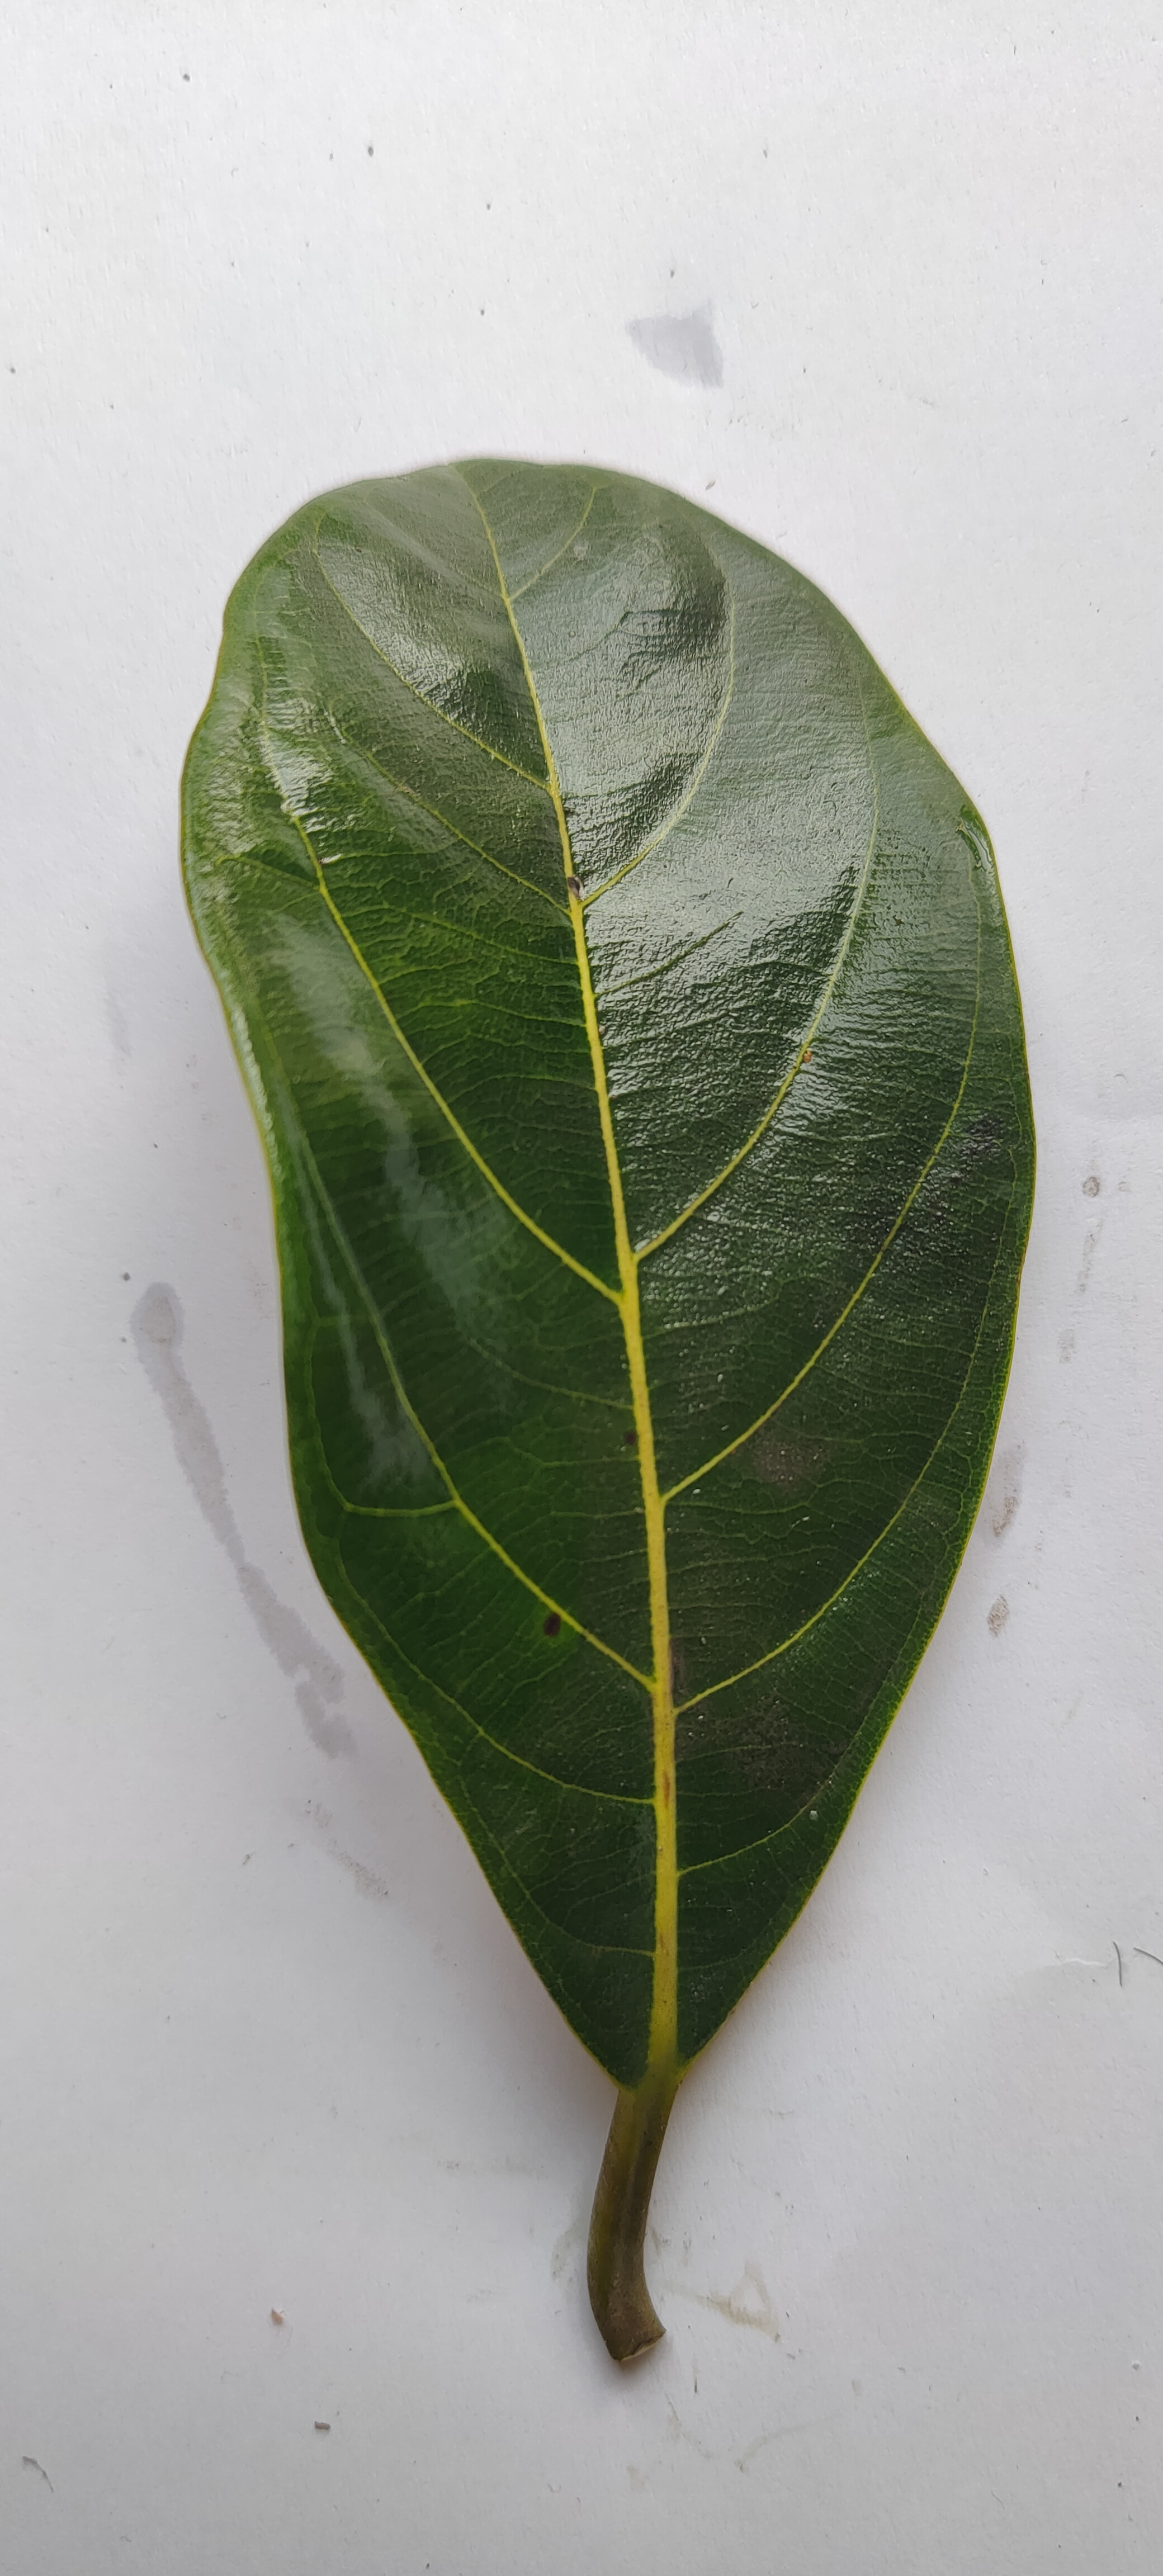
Leaf variety: Jackfruit